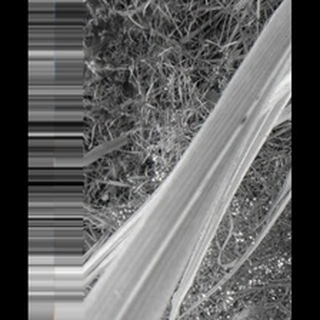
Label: sugarcane_red_rot